Nobu Shirase

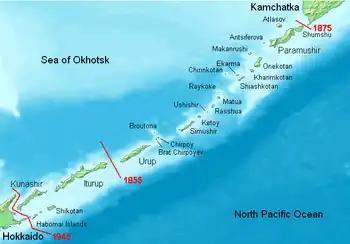
Kuril islands, showing the Russian-Japanese division at various dates

In the course of his military duties, Shirase discussed his ambitions to explore the Arctic with a more senior officer, Kodama Gentarō, who advised him that he should first try exploring the Kuril Islands (known in Japan as the Chishima Islands. These islands form a long archipelago that stretches from Hokkaido in the south to the Russian Kamchatka Peninsula in the north. Ownership of the islands had long been in dispute between Japan and Russia, until the Treaty of St. Petersburg, signed in May 1875, awarded the entire chain to Japan which in return gave up its territorial claims on the island of Sakhalin.